Just Say Yes (film)

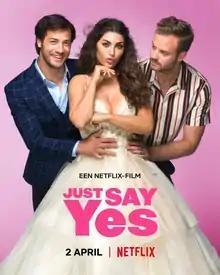
Official release poster

Just Say Yes is a 2021 Dutch romantic comedy film directed by Appie Boudellah and Aram van de Rest, written by Appie Boudellah, Mustapha Boudellah, Marie Kiebert, and Maarten van den Broek and starring Yolanthe Cabau, Huub Smit, and Jim Bakkum.